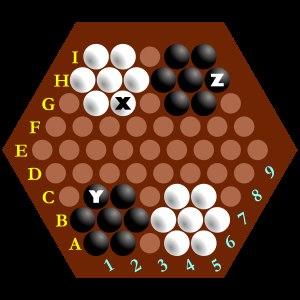
Abalone, est un jeu de stratégie combinatoire abstrait où s’affrontent deux joueurs. Le jeu, d'origine française, a remporté le Gobelet d’Or au Concours de créateurs de jeux de Boulogne-Billancourt en 1988 sous le nom de Sumito. Dès l’année suivante, le jeu fut édité et s'est vendu à 4,5 millions d'exemplaires, dans plus de 30 pays, vingt ans plus tard.